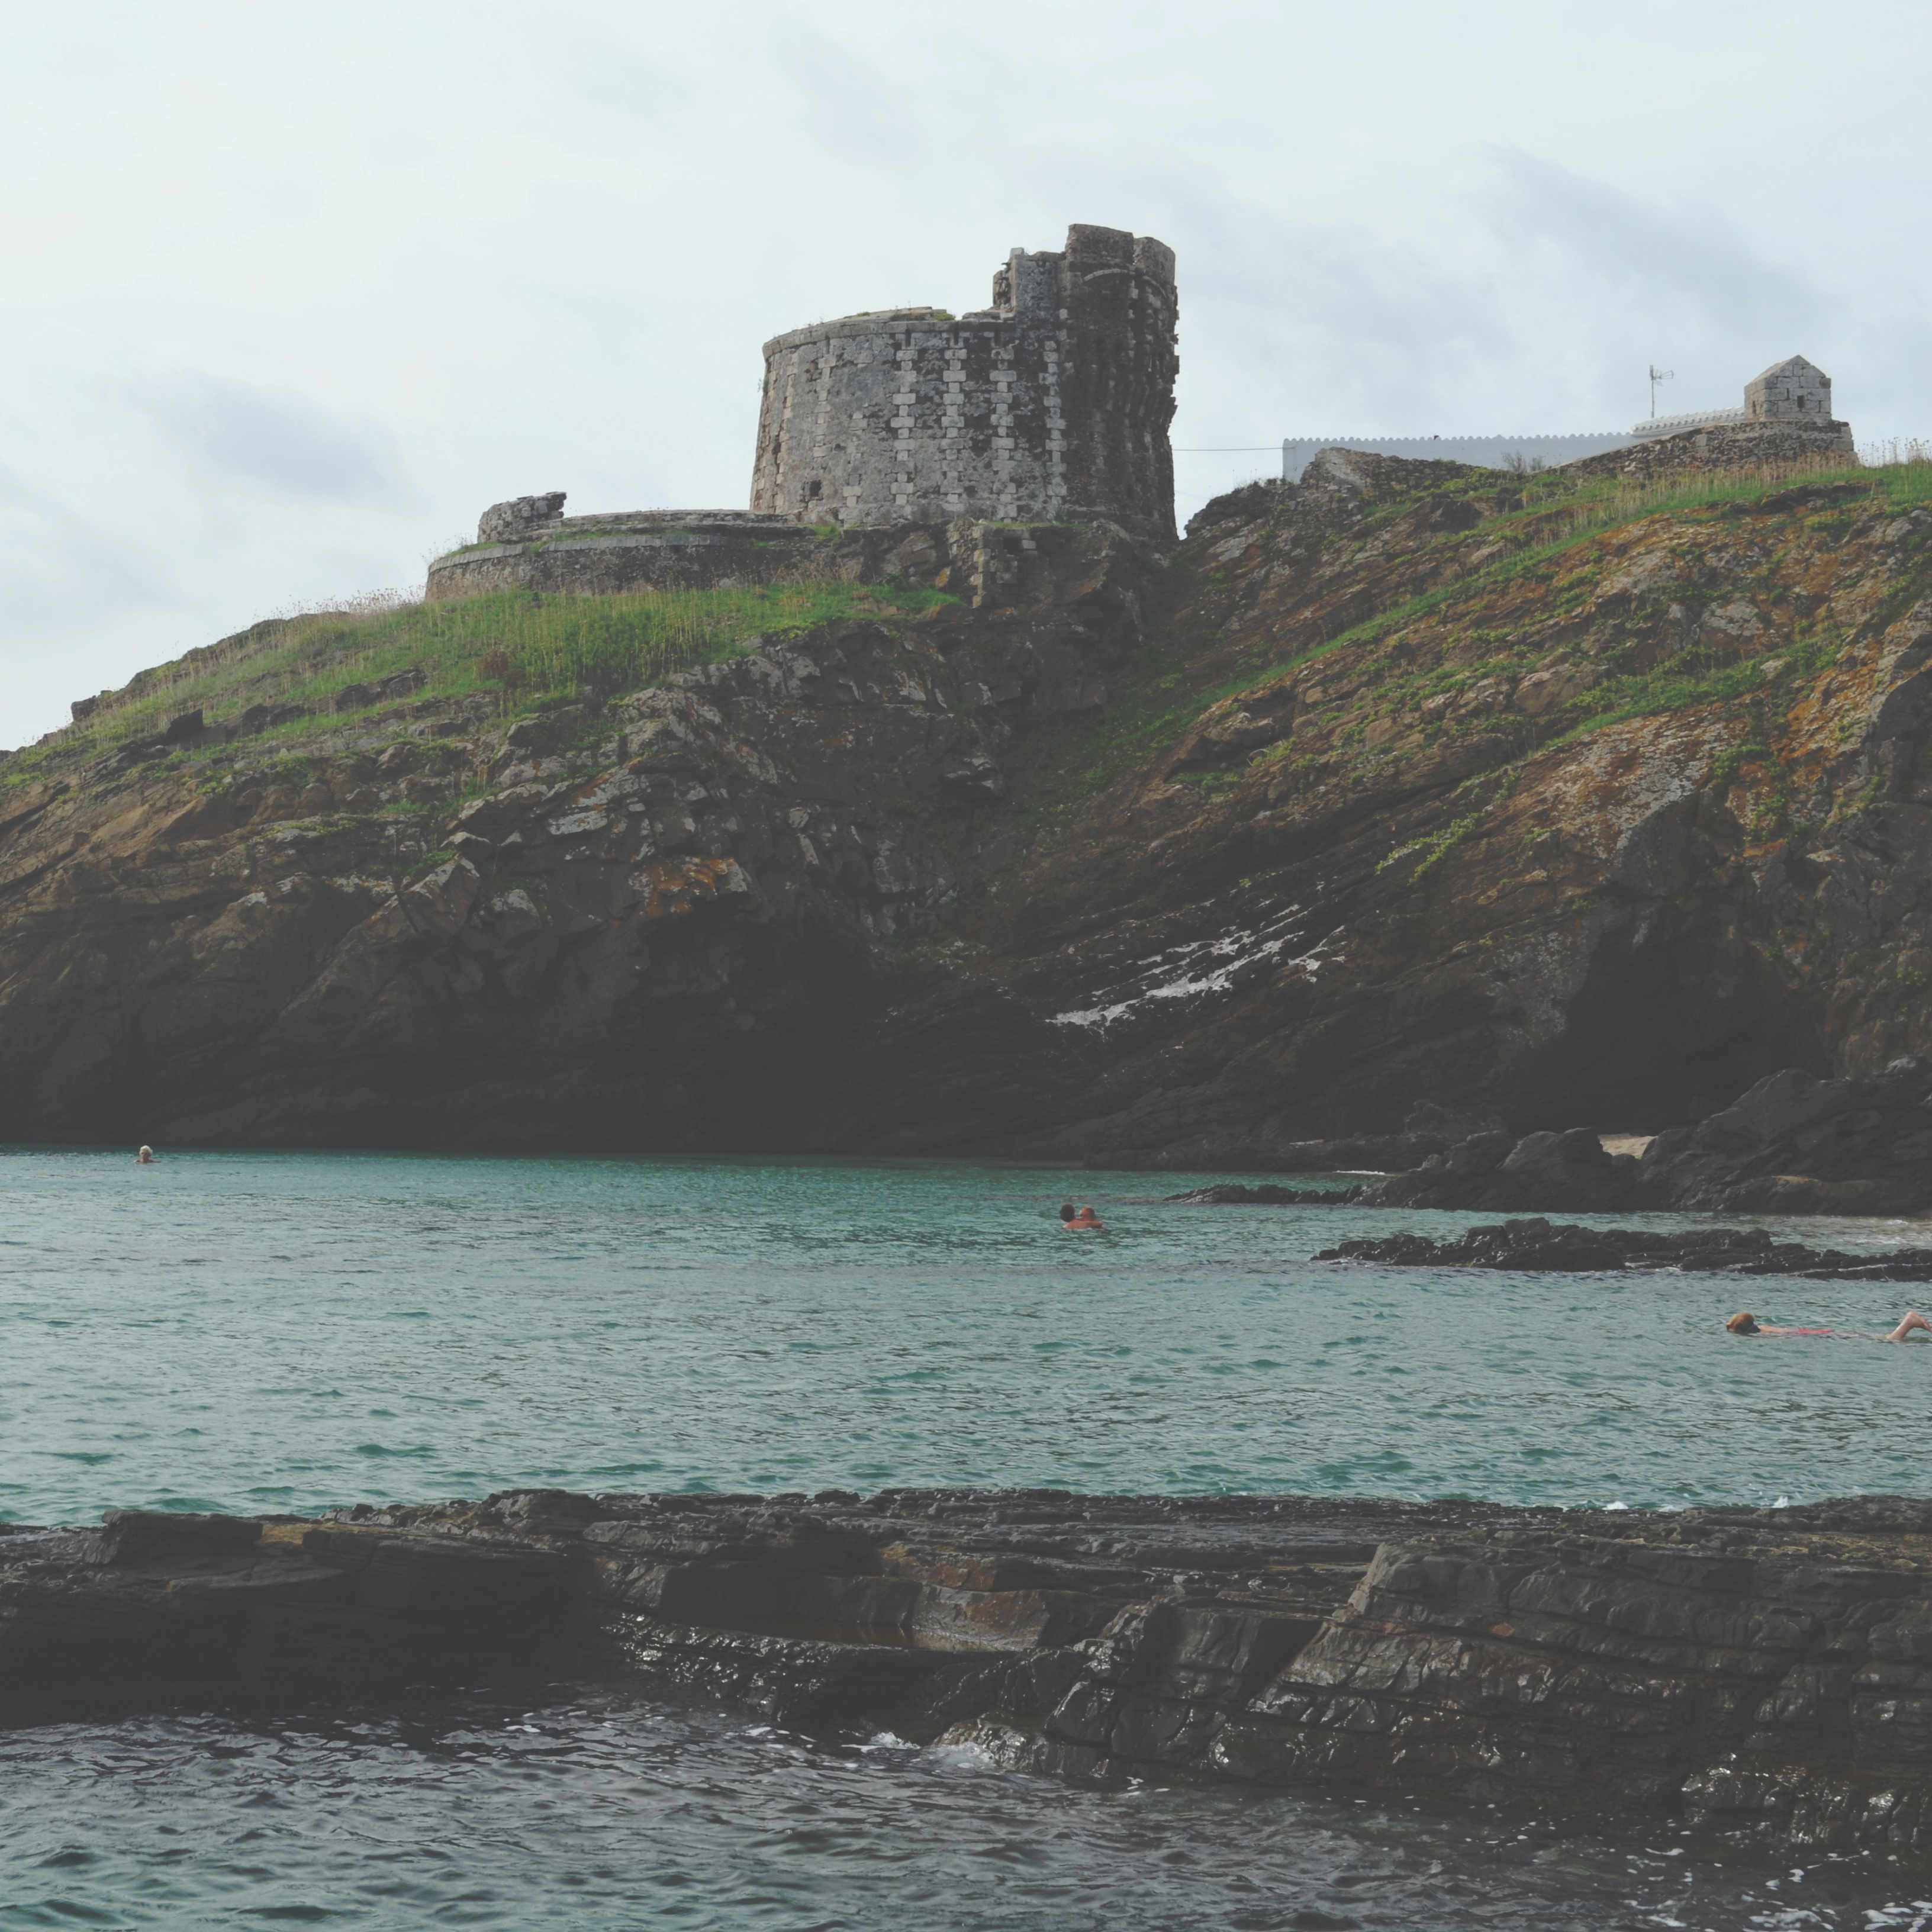
beach, sea, coast, rock, ocean, shore, wave, cliff, cove, tower, bay, island, terrain, body of water, cape, islet